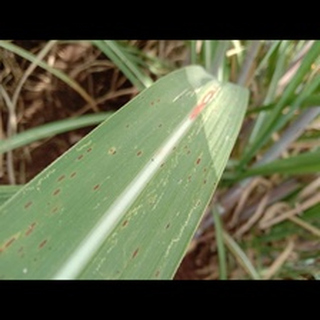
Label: sugarcane_rust